E-Government in Turkey

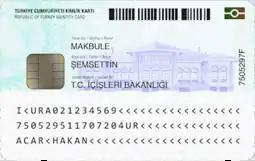
Republic of Turkey Identity Card (reverse)

Available services can be done via the internet without physically going to an office. Services are offered from government agencies, municipality services, universities and individual companies (mostly communication companies). On 14 February 2018, family trees through the 1800s were opened to all citizens. Unexpectedly high demand overwhelmed the system, which shut down for upgrades. A week later, the service re-opened, allowing users to queue for service. This service also surprised some users who have Armenian roots, due to controversial relations between the two countries.